Kenley Jansen

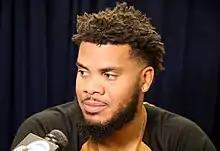
Jansen in 2016

On August 25, Jansen became the twelfth reliever in MLB history to record 1,000 strikeouts by striking out Austin Nola of the San Diego Padres. Jansen finished the 2021 season with 38 saves, a 2.22 ERA and 86 strikeouts in 69 innings. In the National League Wild Card Game against the St. Louis Cardinals, he struck out three batters in a scoreless ninth inning to record the win and in the 2021 NLDS, he struck out five of the six batters he faced in his two innings of work. In the 2021 NLCS, played against the Atlanta Braves, Jansen, pitched in five of the six games, allowing two hits and one walk while striking out six and recording the save in Game 3.